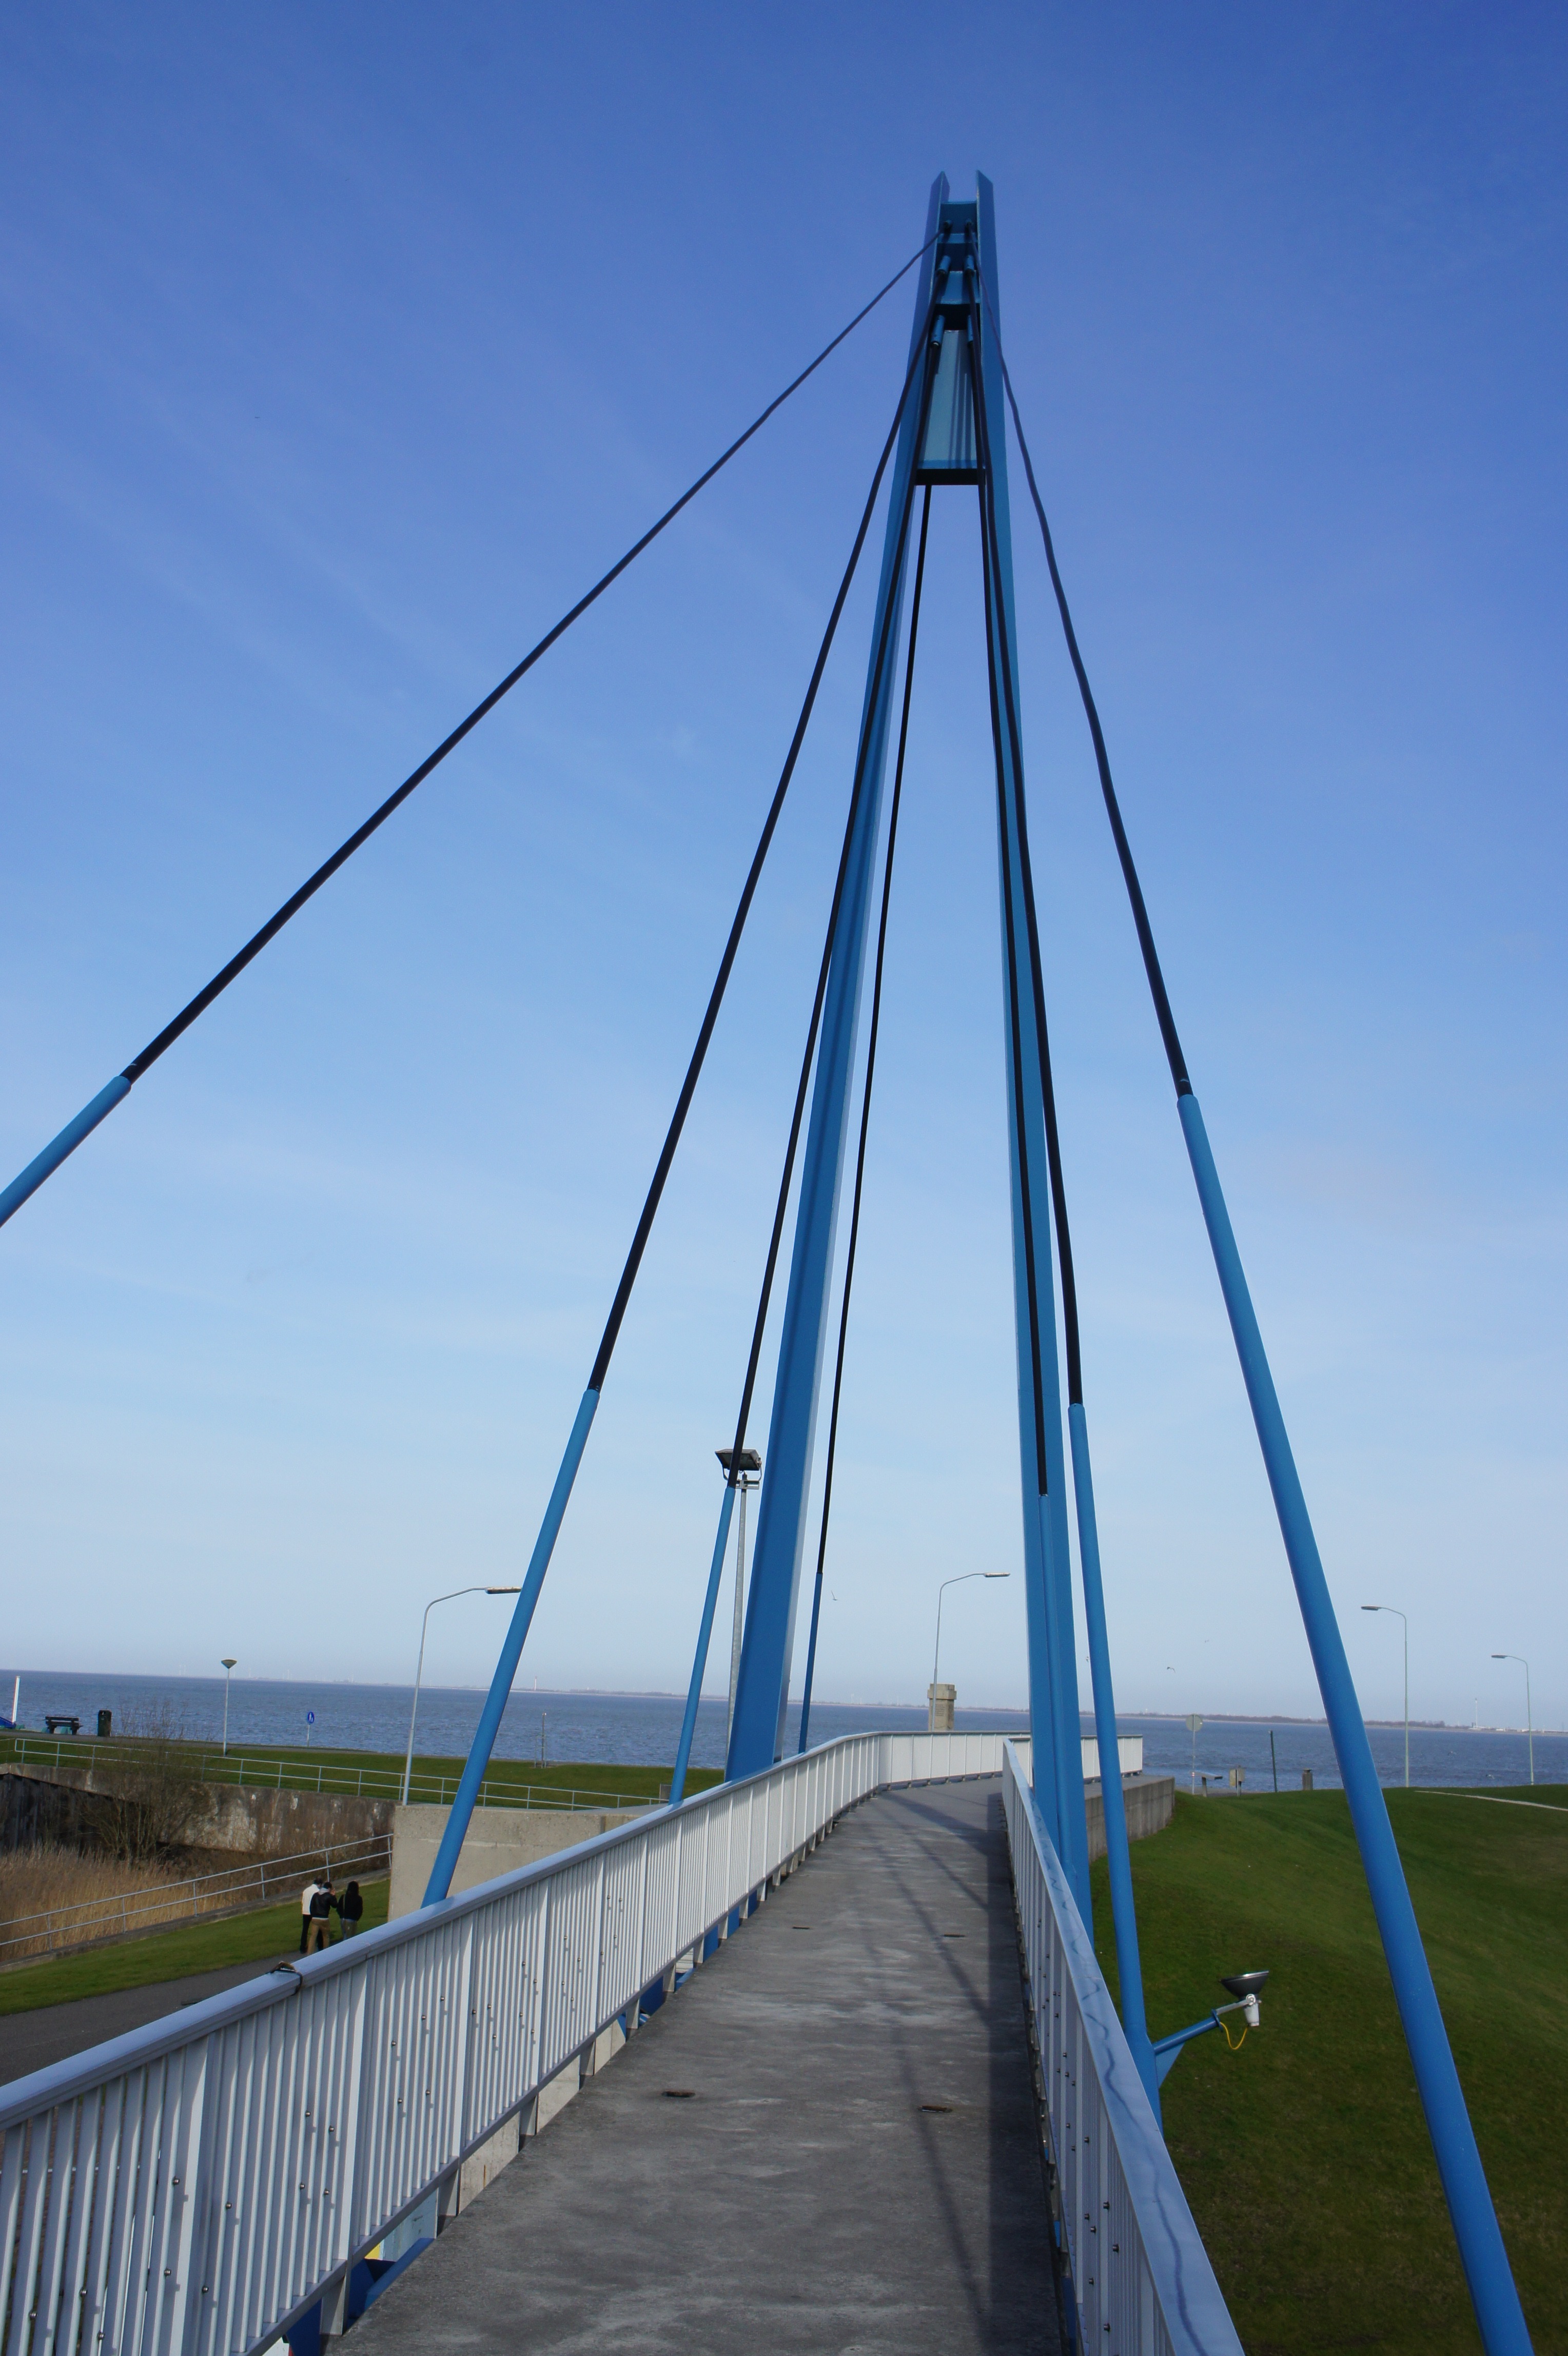
landscape, horizon, bridge, suspension bridge, line, mast, blue, cable stayed bridge, nonbuilding structure